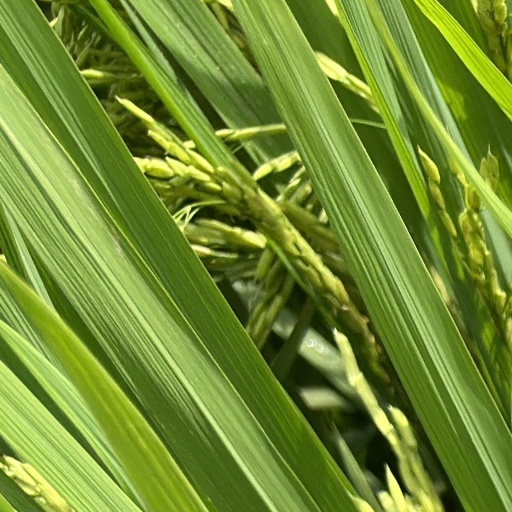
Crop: rice